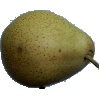
Label: pear_forelle